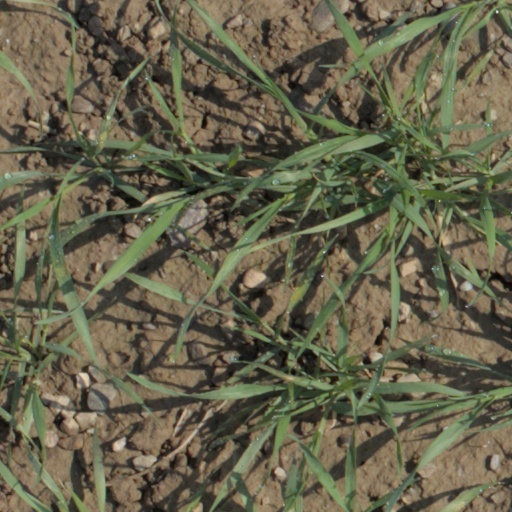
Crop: wheat